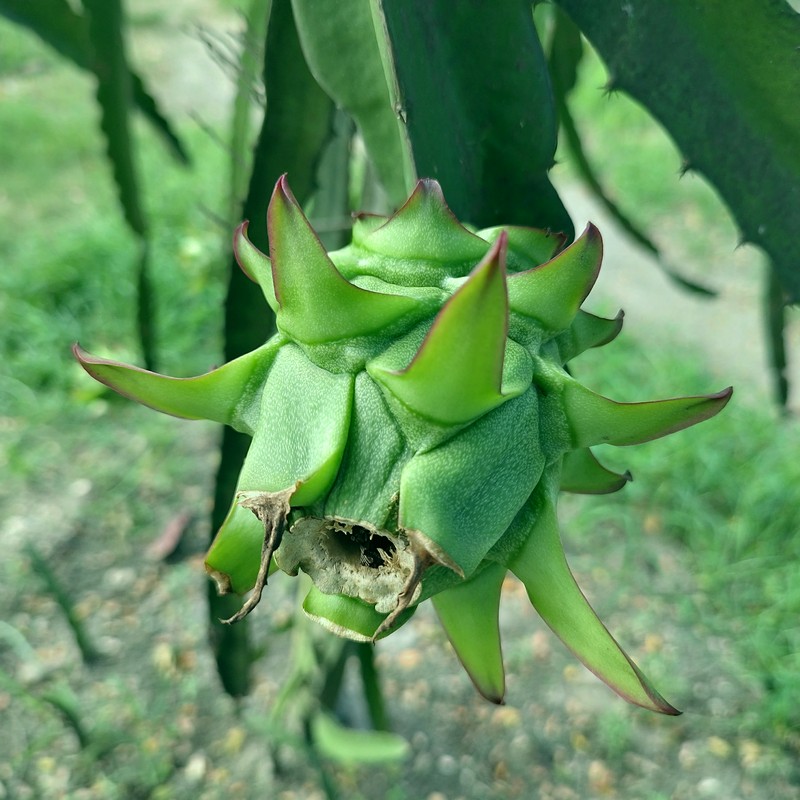
Label: Immature Dragon Fruit